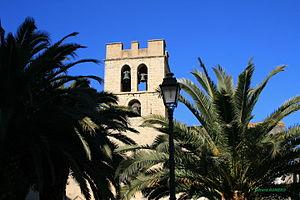
Eglise Saint Jean de La Palme du XIIIe siècle